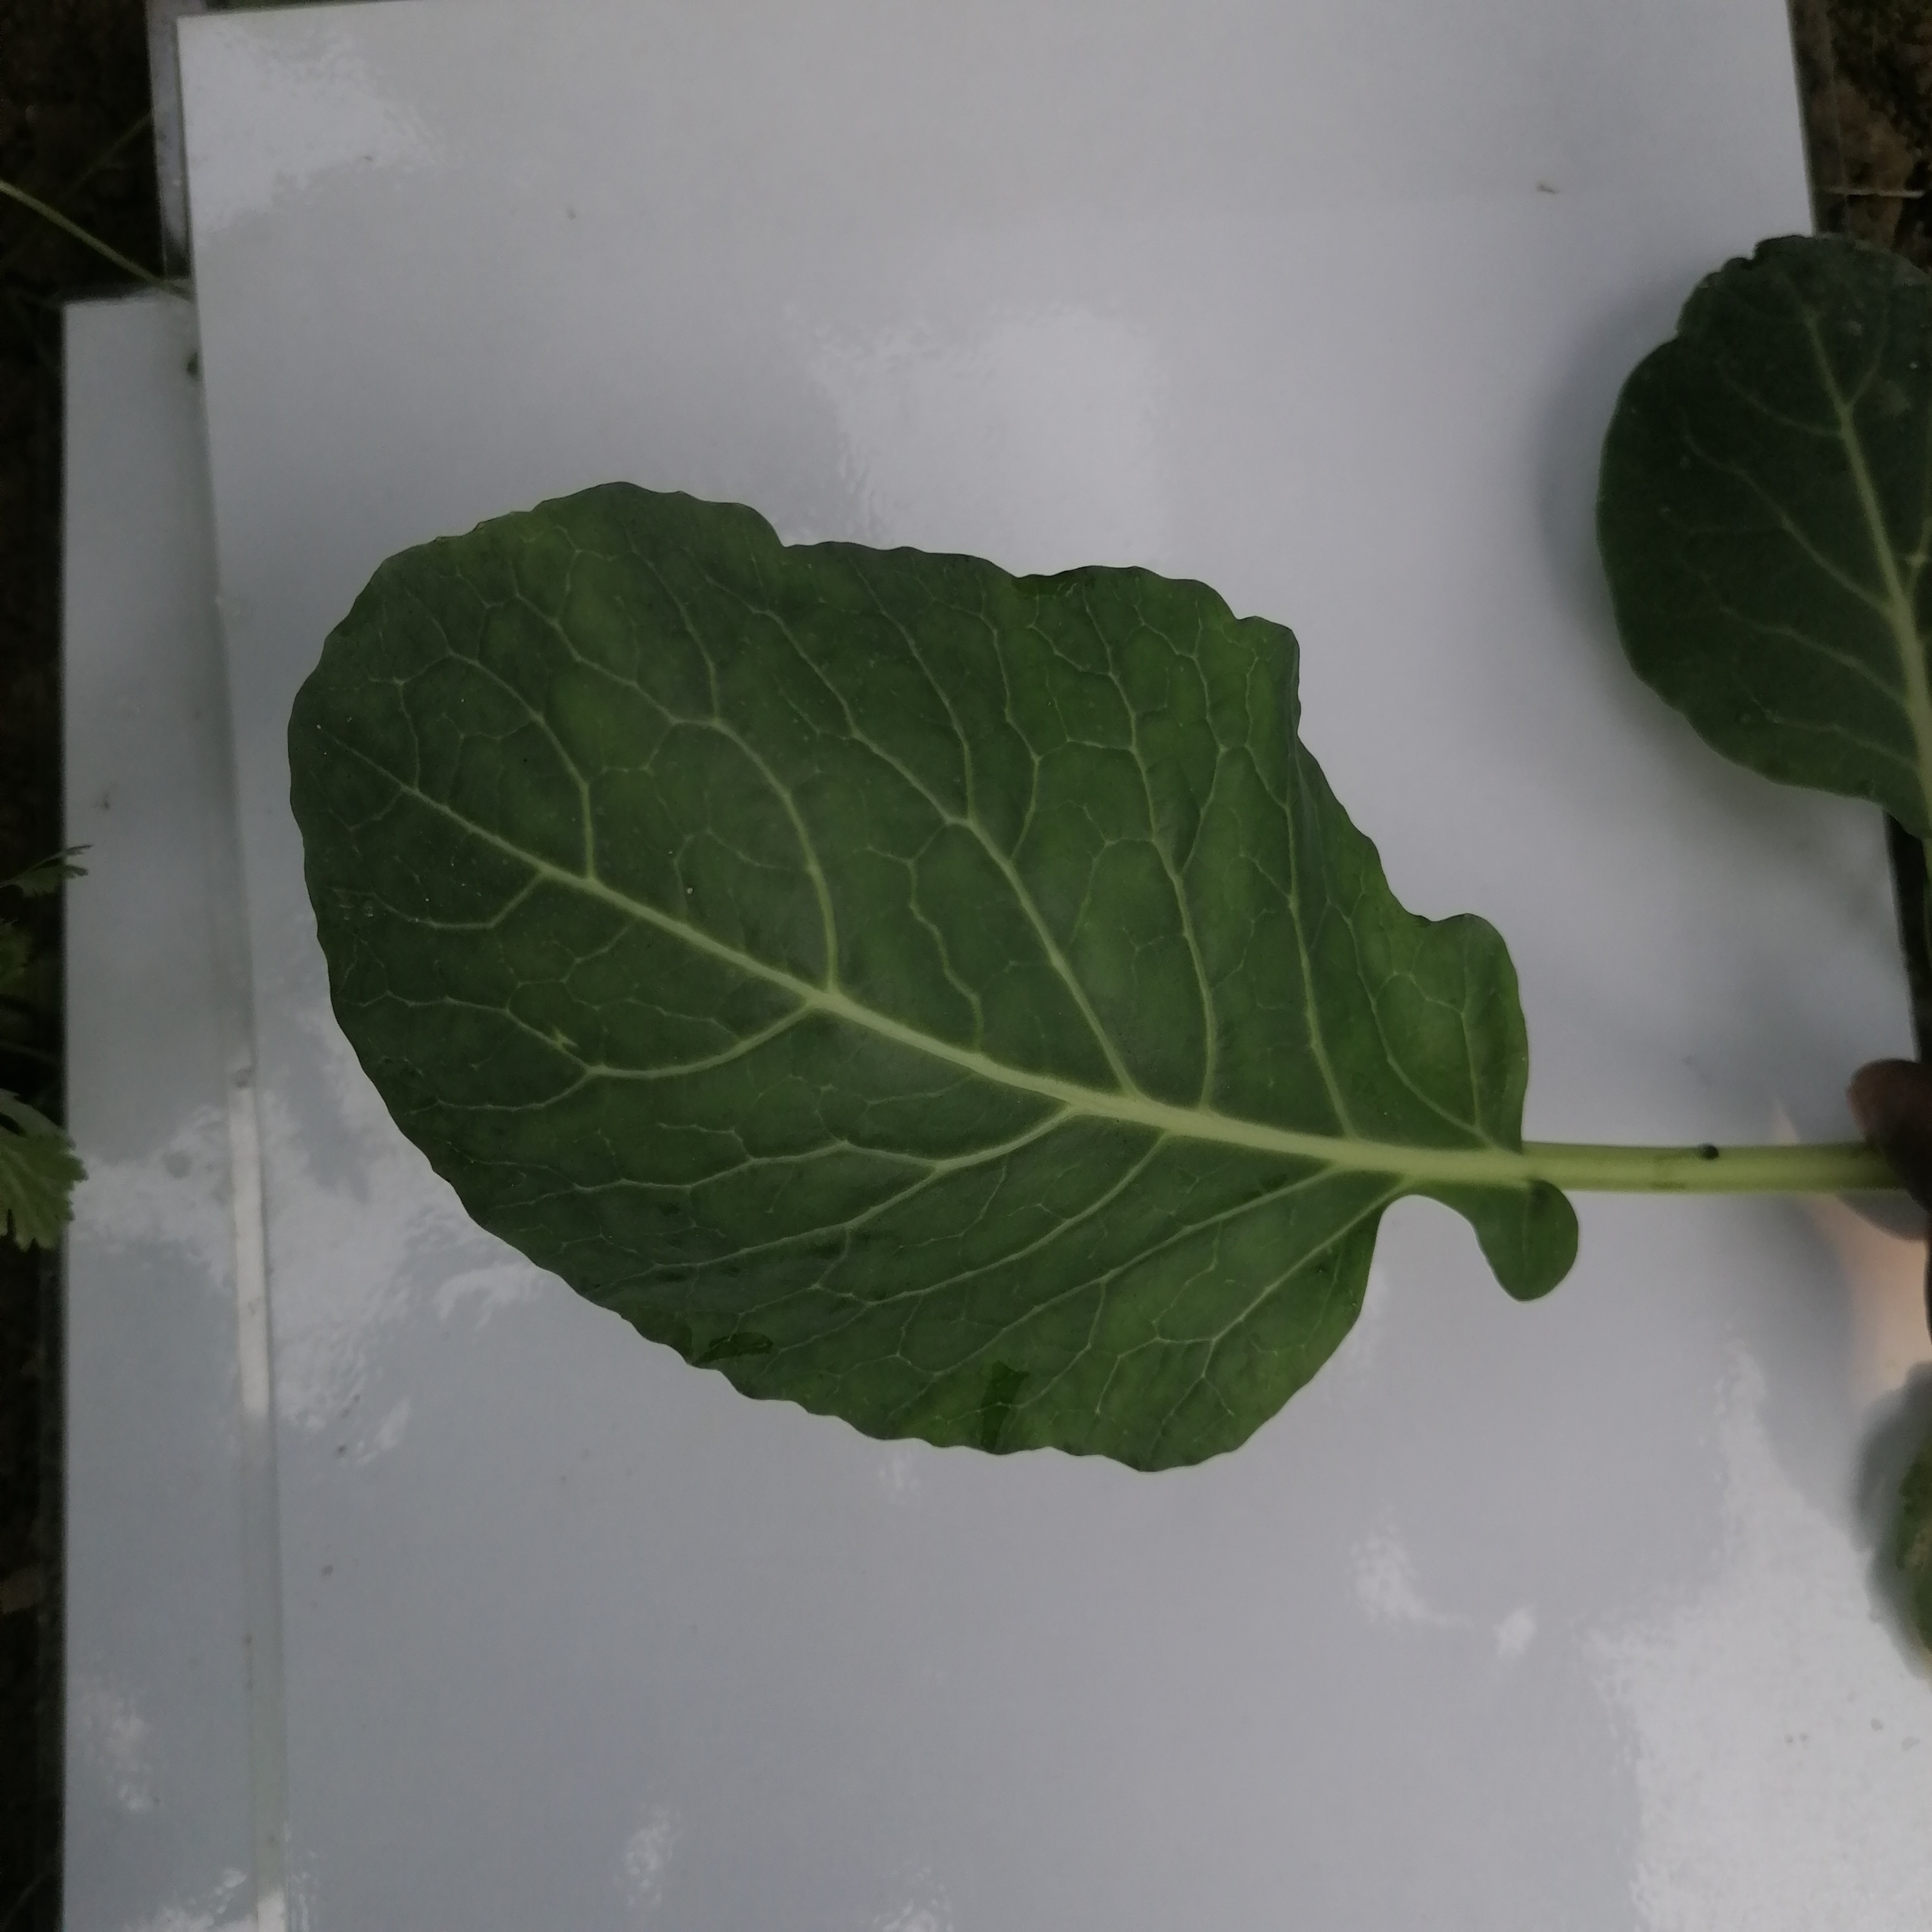
Label: Healthy